Michalis Paraskevas

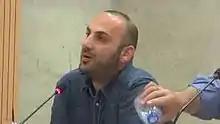

Michalis Paraskevas is a Cypriot lawyer who has been described as an activist and as a politician. His activism work primarily concerned the rights and well-being of refugees, and opposition to the austerity policies of the Cypriot government. He was an independent candidate for the European Parliament.